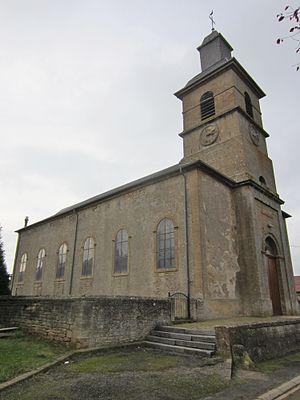
eglise Mercy Haut
Mercy-le-Haut est une commune française située dans le département de Meurthe-et-Moselle en région Grand Est.